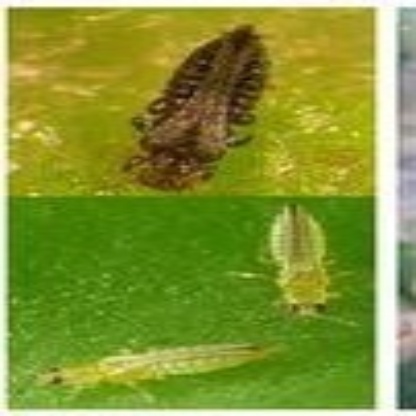
Nhãn: Bọ trĩ ( Thrips )